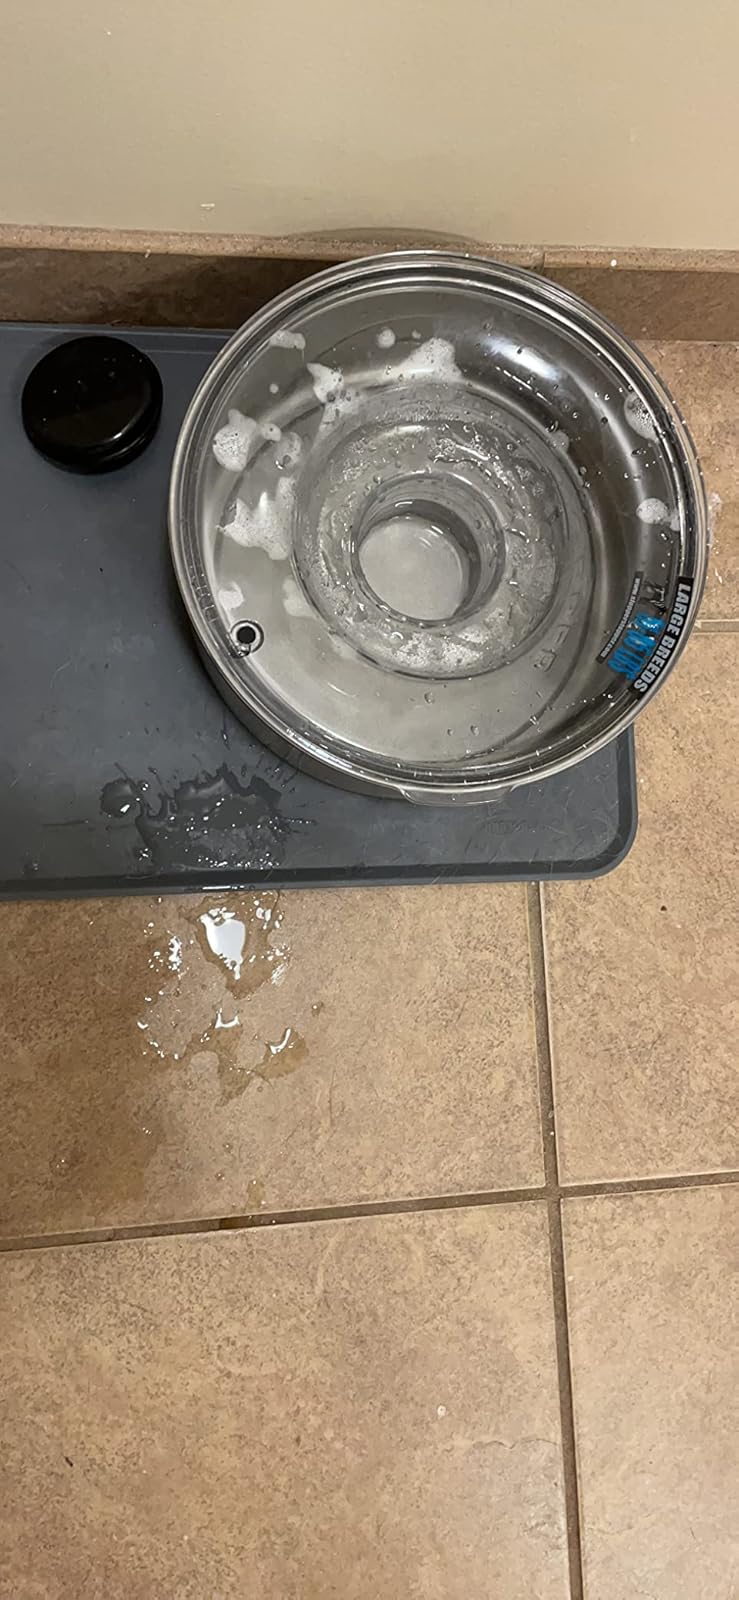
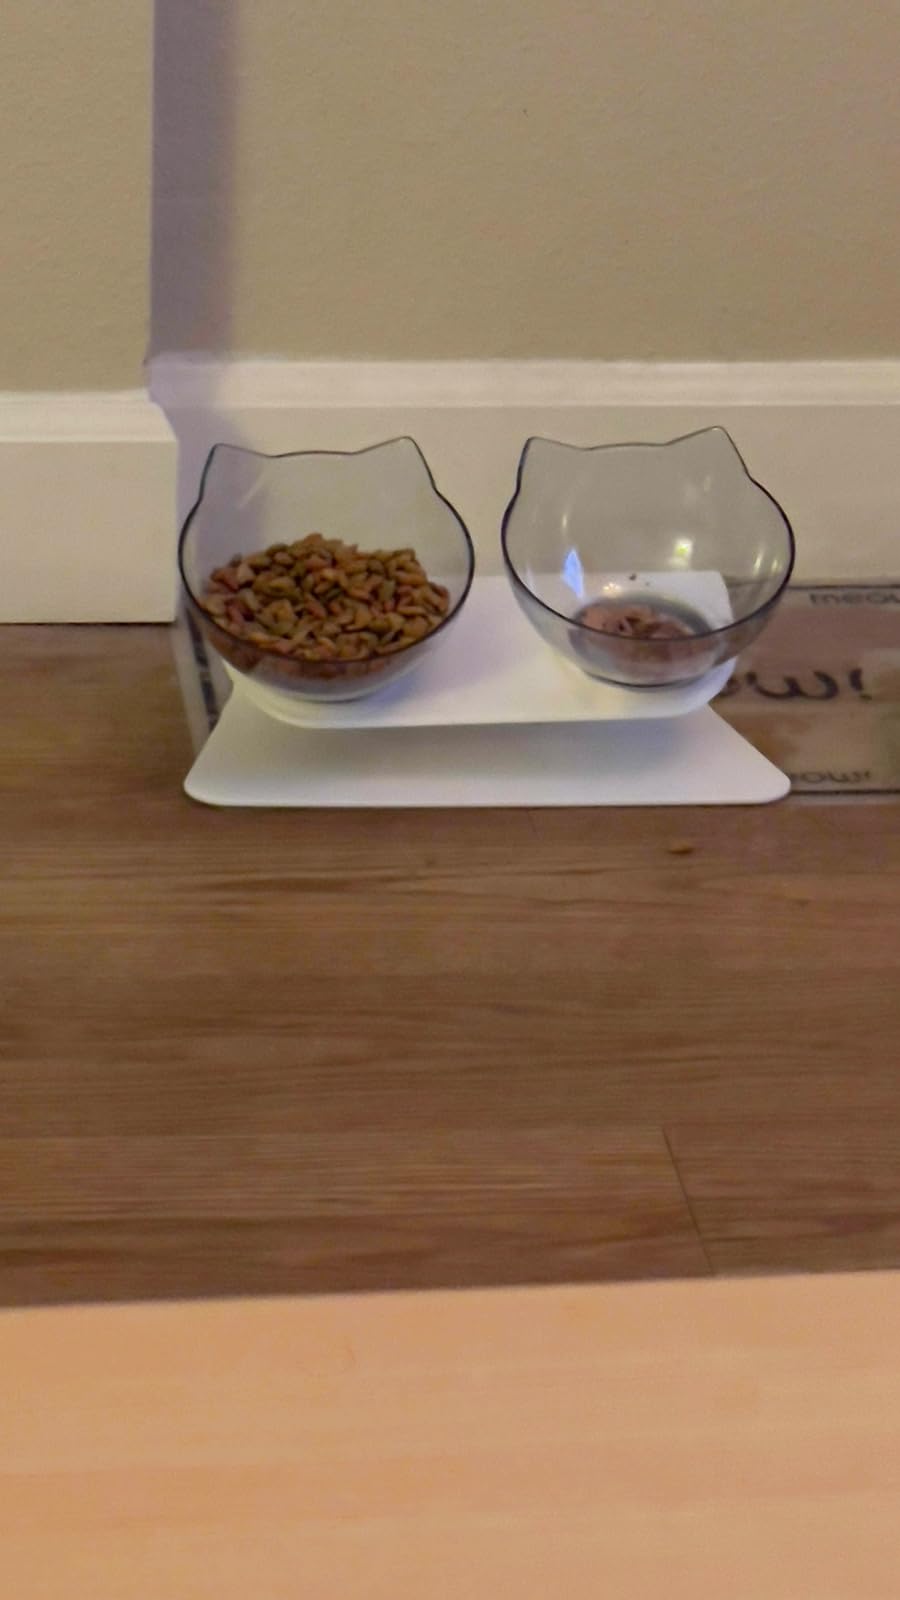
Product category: items_bowl
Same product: no